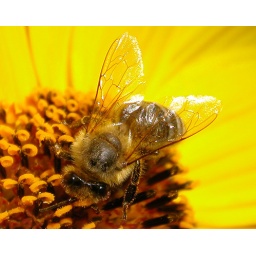
a bee on a yellow flower taken with my old nikon 2500 in 2002